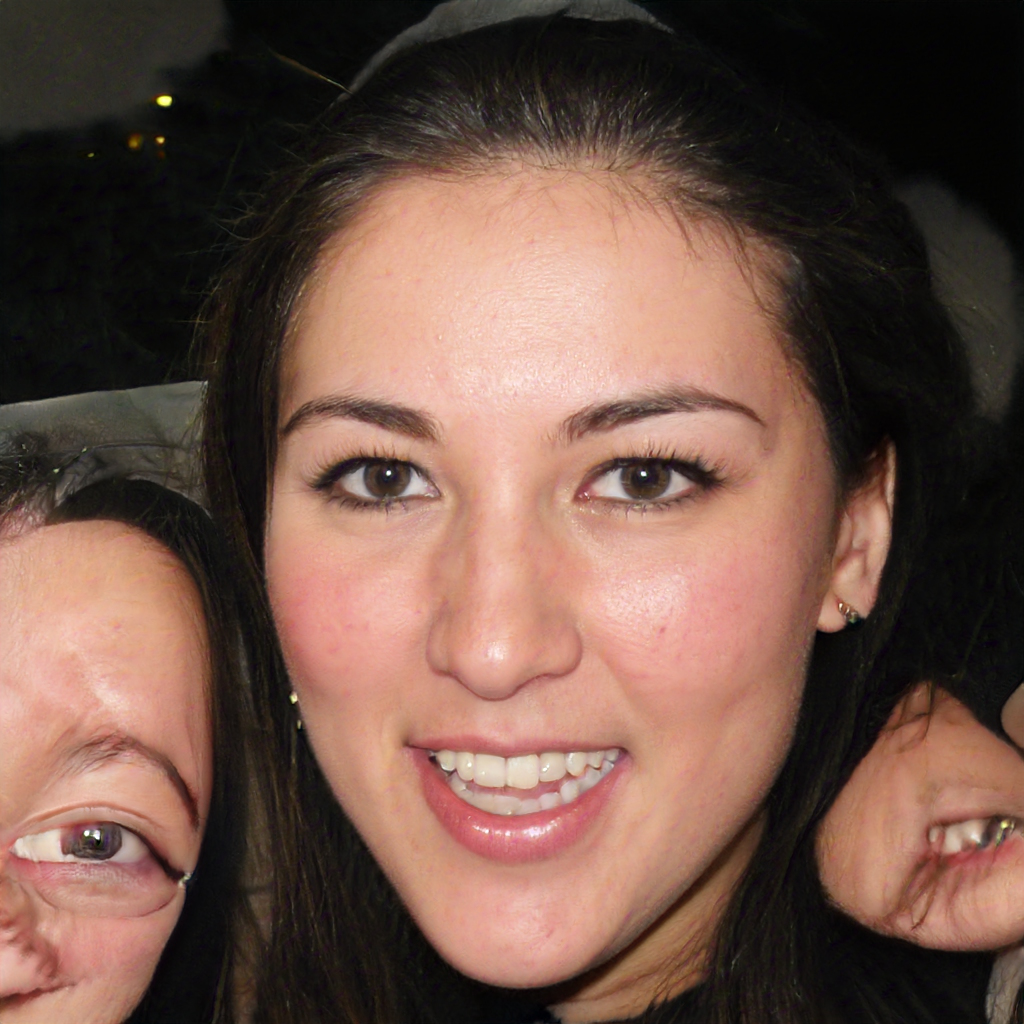
Portrait style: Real Portrait